MiR-155

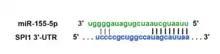
Figure 4. Complementary base-pairing between miR-155-5p and the human SPI1 (spleen focus forming virus proviral integration oncogene)(also known as PU.1) mRNA. The miR-155-5p binding site is located 46–53 base pairs downstream from the SPI1 mRNA stop codon. The requisite "seed sequence" base-pairing is denoted by the bold dashes.

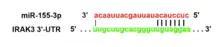
Figure 5. Complementary base-pairing between miR-155-3p and the human IRAK3 (interleukin-1 receptor-associated kinase 3) mRNA. The miR-155-3p binding site is located 424–430 base pairs downstream from the IRAK3 mRNA stop codon. The requisite "seed sequence" base-pairing is denoted by the bold dashes.

Hematopoiesis is defined as the formation and development of blood cells, all of which are derived from hematopoietic stem-progenitor cells (HSPCs). HSPCs are primitive cells capable of self-renewal and initially differentiate into common myeloid progenitor (CMP) or common lymphoid progenitor (CLP) cells. CMPs represent the cellular population that has become myeloid lineage and it is the point that myelopoiesis begins. During myelopoiesis further cellular differentiation takes place including thrombopoiesis, erythropoiesis, granulopoiesis, and monocytopoiesis. CLPs subsequently differentiate into B-cells and T-cells in a process designated lymphopoiesis. Given that miR-155-5p is expressed in hematopoietic cells it was hypothesized that this miRNA plays a critical role in these cellular differentiation processes. In support of this premise, miR-155-5p was found to be expressed in CD34(+) human HSPCs, and it was speculated that this miRNA may hold these cells at an early stem-progenitor stage, inhibiting their differentiation into a more mature cell (i.e. megakaryocytic/erythroid/granulocytic/monocytic/B-lymphoid/T-lymphoid). This hypothesis was substantiated when pre-mir-155 transduced HSPCs generated 5-fold fewer myeloid and 3-fold fewer erythroid colonies. Additionally, Hu et al. demonstrated that the homeobox protein, HOXA9, regulated "MIR155HG" expression in myeloid cells and that this miRNA played a functional role in hematopoiesis. These investigators found that forced expression of miR-155-5p in bone marrow cells resulted in a ~50% decrease in SPI1 (i.e. PU.1), a transcription factor and a regulator of myelopoiesis, and a validated target of this miRNA. It was also established that "in vitro" differentiation of purified human erythroid progenitor cells resulted in a progressive decrease of miR-155-5p expression in mature red cells. Additionally, mice deficient in pre-mir-155 showed clear defects in lymphocyte development and generation of B- and T-cell responses "in vivo". Finally, it was established that regulatory T-cell (Tregs) development required miR-155-5p and this miRNA was shown to play a role in Treg homeostasis and overall survival by directly targeting SOCS1, a negative regulator for IL-2 signaling. Taken together, these results strongly suggest that miR-155-5p is an essential molecule in the control of several aspects of hematopoiesis including myelopoiesis, erythropoiesis, and lymphopoiesis.